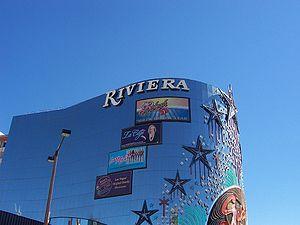
Le Riviera était un hôtel-casino situé à Las Vegas.